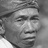
Emotion: sad